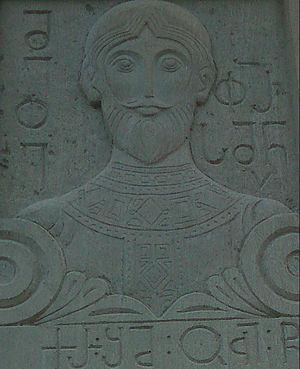
Pharasman ou Pharsman V d'Ibérie est un roi d'Ibérie de la dynastie des Chosroïdes, ayant régné de 547 à 561.